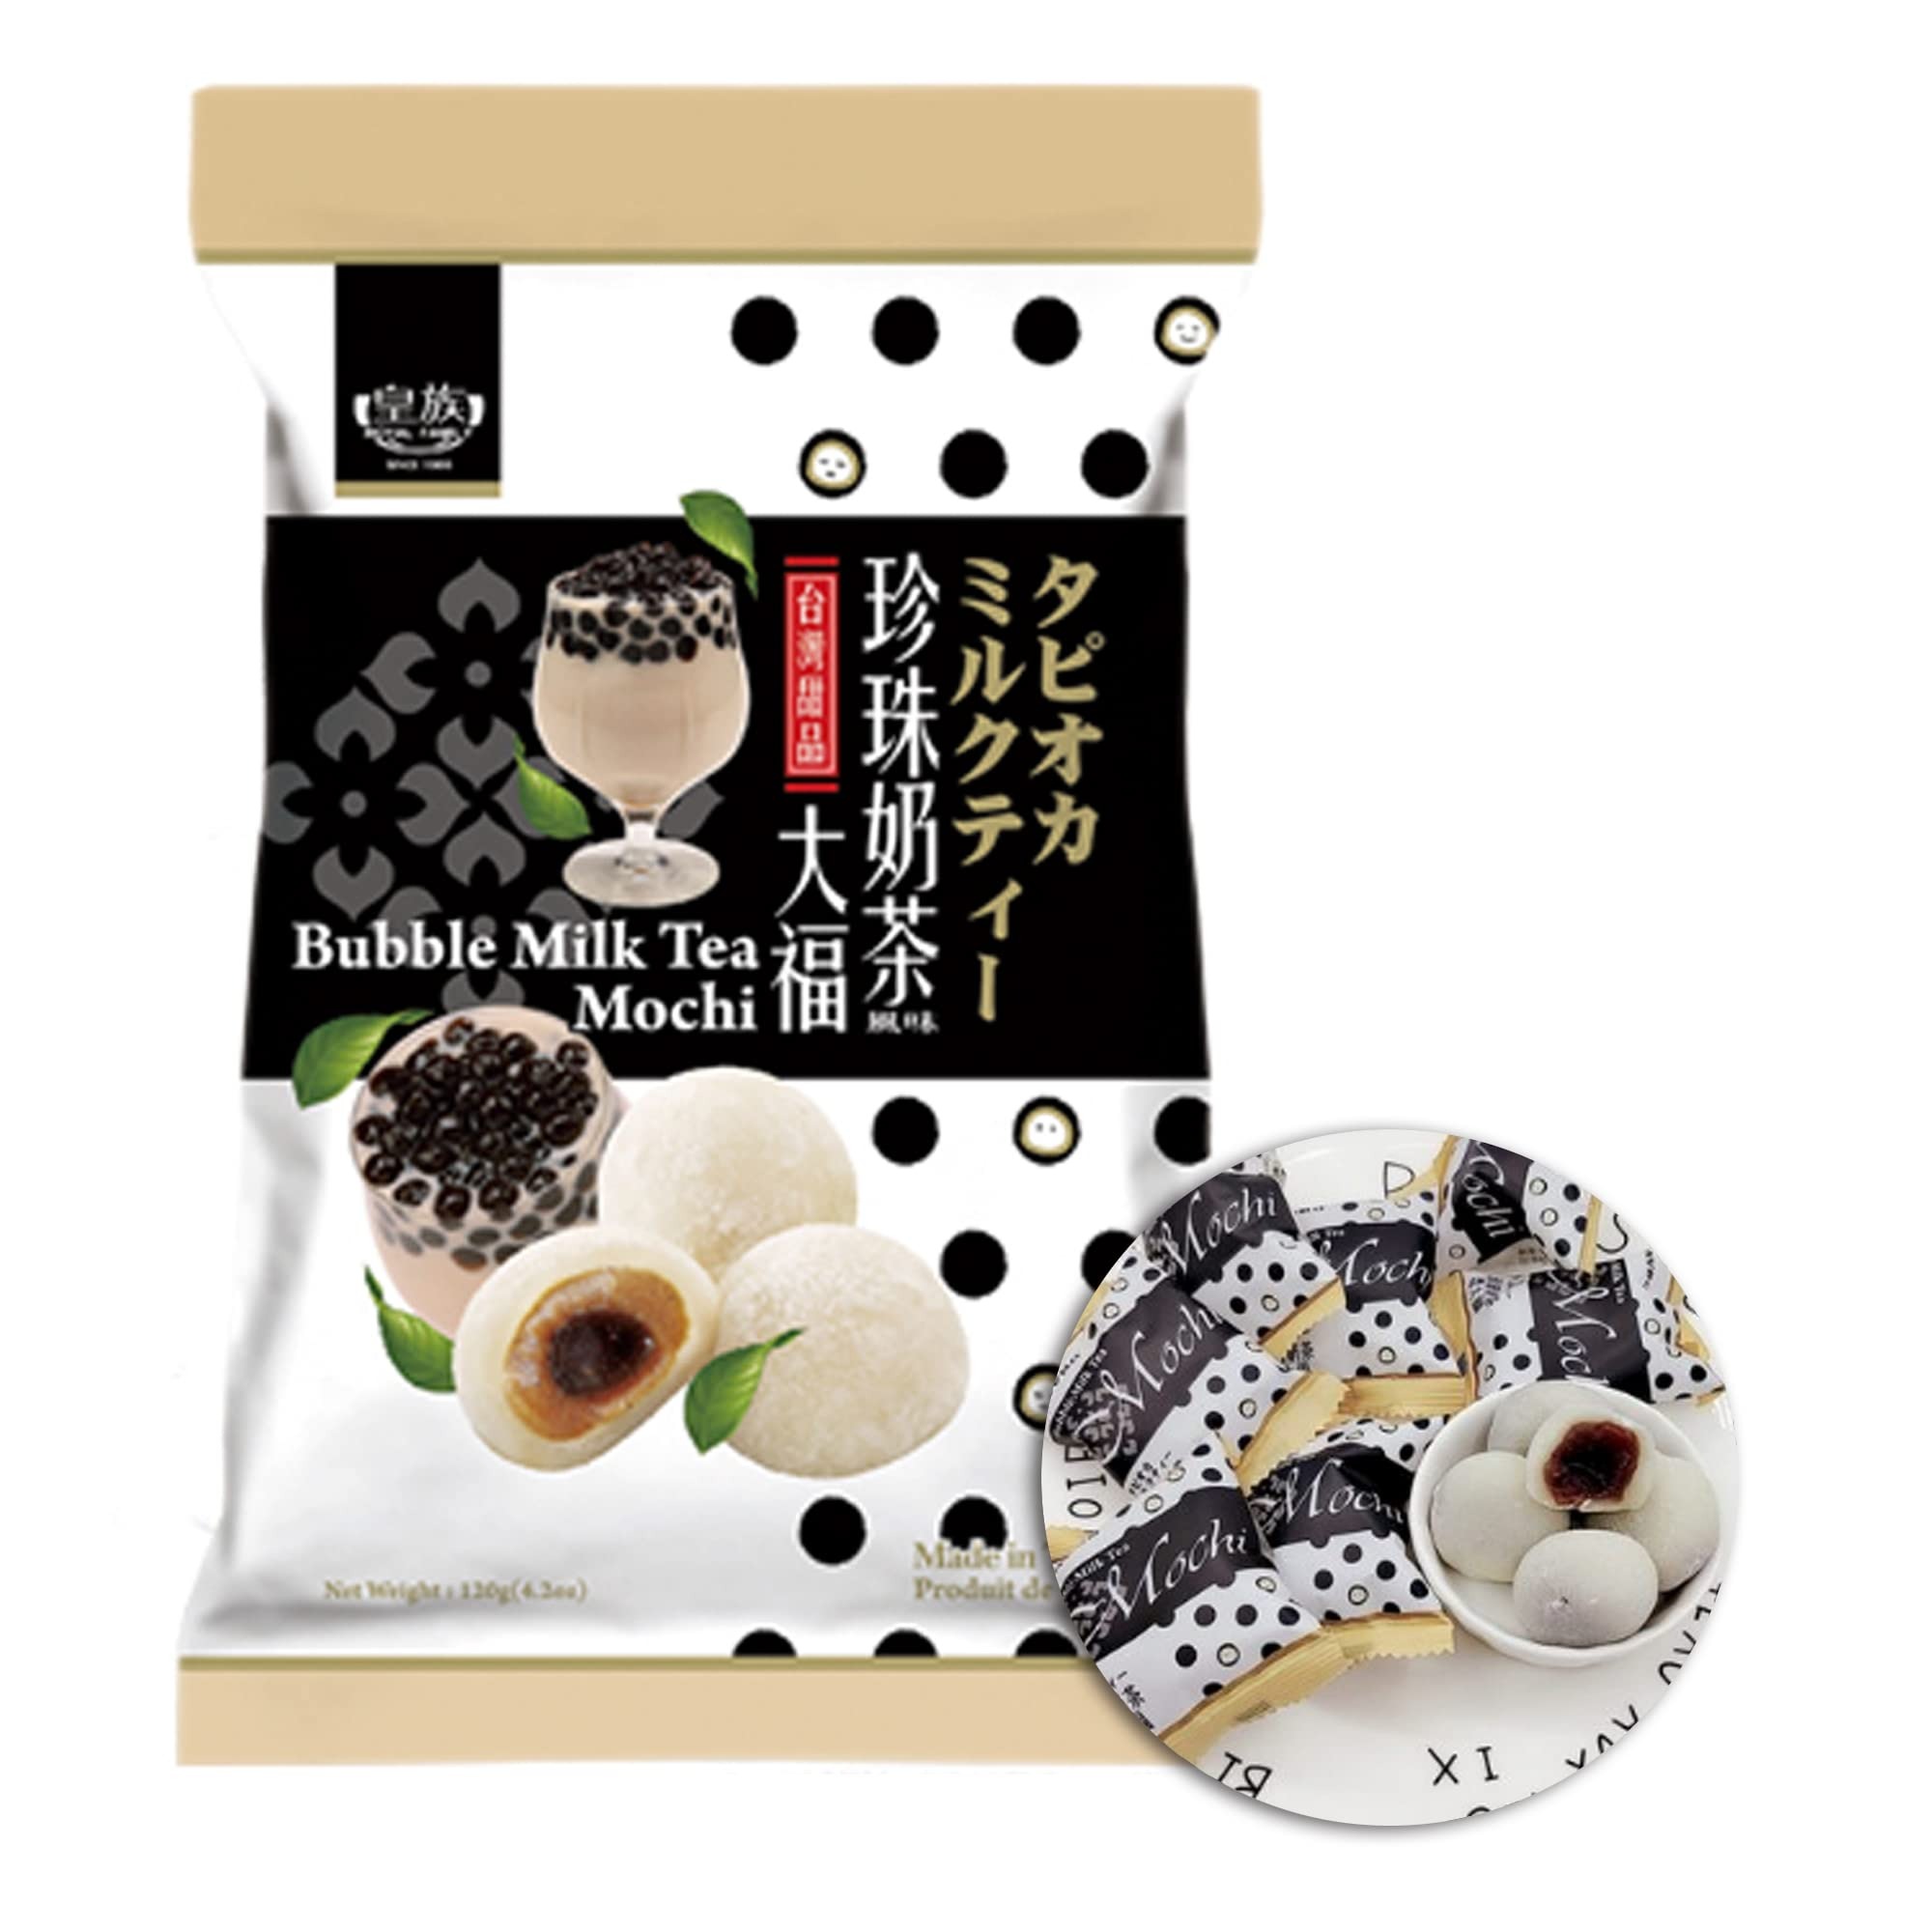
Item Name: Royal Family Big Mochi, japanese mochi candy dessert rice cake (Bubble Milk Tea, 1 ct)
Value: 4.2
Unit: Ounce

Price: 6.675